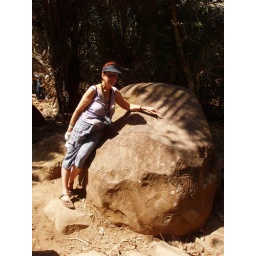
Rincon de Guayabitos, Nayarit, Mexico - petroglyphs near a river bed